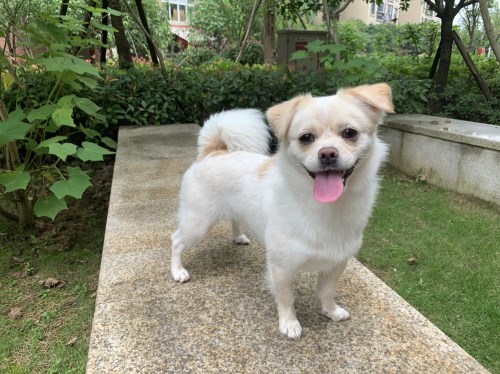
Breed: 1936-n000005-Pomeranian